WPXT

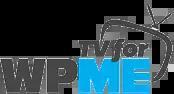
Former "WPME" logo

On March 22, 2018, MyNetworkTV, Escape and Laff programming was moved to WPXT's respective third, fourth and fifth subchannels; the three networks had been carried by WPME, which was concurrently sold to Ion Media Networks to become WIPL, an Ion Television owned-and-operated station. Hearst Television announced its acquisition of WPXT on July 30, 2018; the $3,350,000 purchase created a duopoly with ABC affiliate WMTW (channel 8). The sale was approved on September 12 and was completed on September 21, 2018; concurrently, WPXT changed its branding to "Maine's CW."